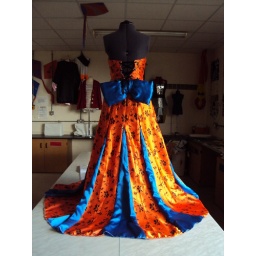
All made by me, including patterns. Fabrics used: blue and orange patterned satin.